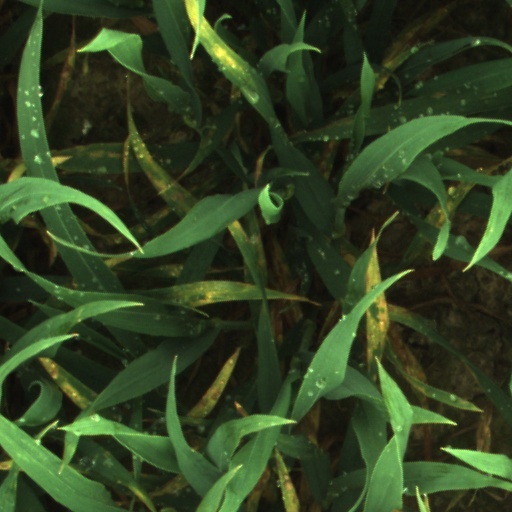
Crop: wheat